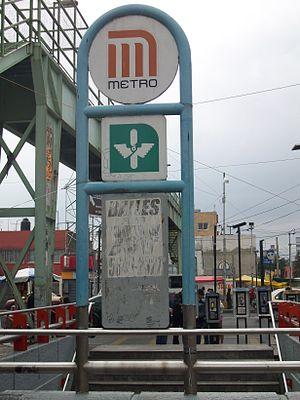
Escuadrón 201 est une station de la Ligne 8 du métro de Mexico. Il est situé dans la délégation Iztapalapa.